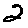
Label: 2